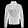
Label: Coat